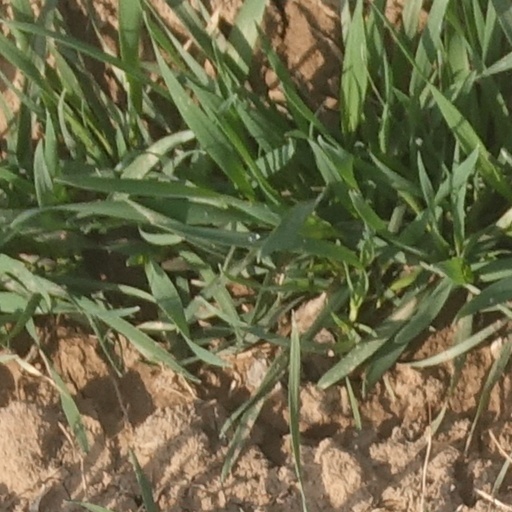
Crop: wheat